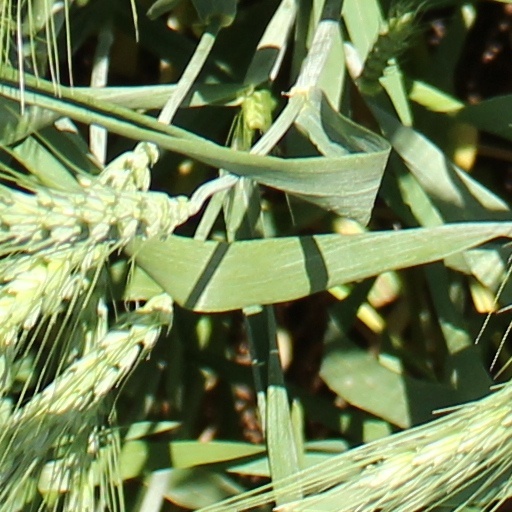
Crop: wheat